Cologne Butzweilerhof Airport

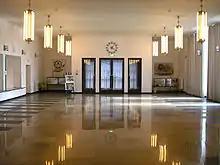

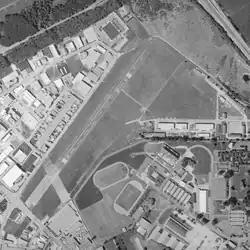
Aerial view

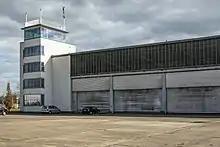

The airport buildings from 1935-36 were designed by Hans Mehrtens, Chief Building Director of Cologne since 1930. An airport road was built in straight line to the city centre, and the airport facilities were positioned directly at its end. The group of buildings is approximately long and arranged slightly curved to follow the perimeter of the circular airfield.